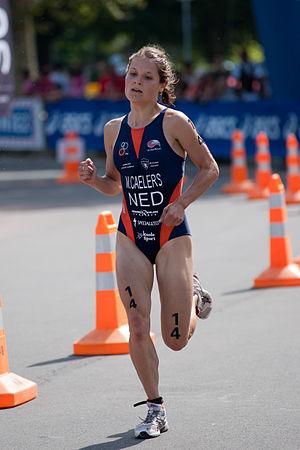
Maaike Caelers née le 2 septembre 1990 à Weert aux Pays-Bas est une triathlète professionnelle néerlandaise, championne des Pays-Bas en 2010.